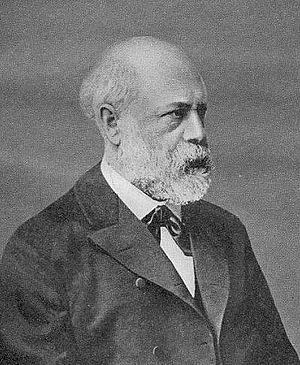
Ludwig Henrich Friedlaender est un philologue allemand.